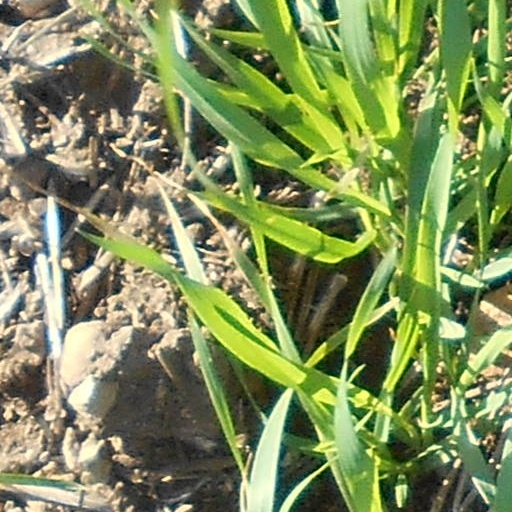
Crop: wheat